Albany Senior High School, Auckland

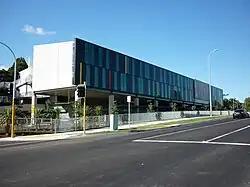
The school's main building from Albany Highway

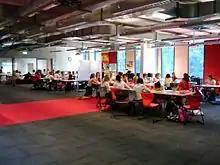

Albany Senior High School is a state coeducational senior secondary school situated in Albany, Auckland, New Zealand.